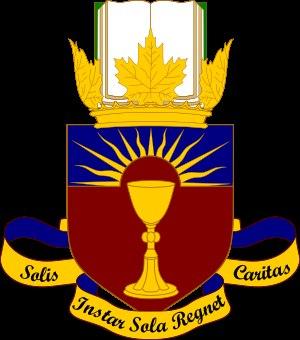
Le séminaire Saint-Augustin est le séminaire de l'archidiocèse catholique de Toronto. Il fait partie de l'École de théologie de Toronto.